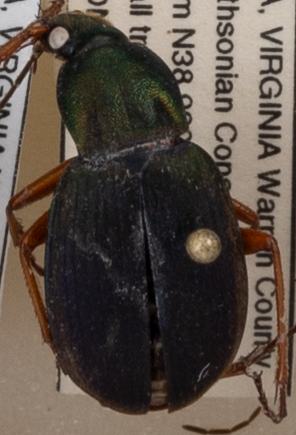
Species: Chlaenius aestivus
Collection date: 2022-05-19
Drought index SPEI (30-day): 1.098
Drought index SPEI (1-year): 0.24
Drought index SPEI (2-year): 0.782